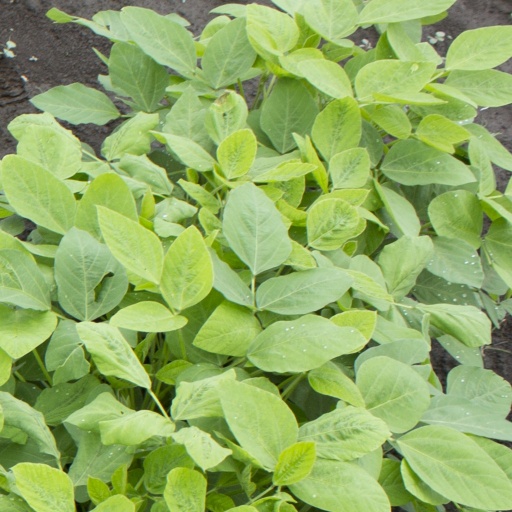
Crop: soybean